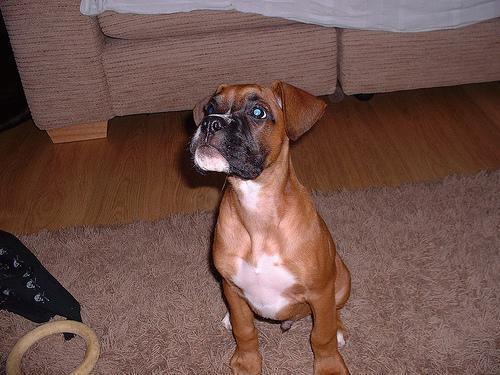
boxer